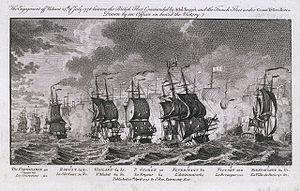
Bataille d'Ouessant, 1778. Vue centrale de la bataille avec les vaisseaux amiraux.
Louis Charles, comte du Chaffault de Besné, seigneur de Chambreton, Meslay, la Goyére et autres terres, né le 29 février 1708 à Nantes, mort en cette même ville le 27 juin 1794 à la prison de Lusançay, est un lieutenant général des armées navales français. Originaire d'une famille noble nantaise, Louis Charles du Chaffault de Besné entre jeune dans la marine royale et se distingue une première fois au large du cap Finisterre pendant la guerre de Succession d'Autriche.
Le Foudroyant est un vaisseau de ligne de 80 canons de la Marine royale française lancé en 1750. Il est mis en chantier pendant la vague de construction qui sépare la fin de guerre de Succession d'Autriche du début de la guerre de Sept Ans. Il sert de Vaisseau amiral à l'escadre de Toulon au début de la guerre de Sept Ans. Capturé par la Royal Navy en 1758 et intégré à ses rangs, il sert comme vaisseau de troisième rang sous le nom de HMS Foudroyant. La marine anglaise l'utilise encore plusieurs fois comme vaisseau-amiral. Il quitte le service en 1787 après avoir participé à de nombreux engagement militaires.
La première bataille d'Ouessant a lieu le 27 juillet 1778, à environ 100 milles marins à l'ouest de l'île d'Ouessant, au cours de la guerre d'indépendance des États-Unis. La France est alliée aux jeunes États-Unis et veut affaiblir la puissance maritime et coloniale du Royaume de Grande-Bretagne. C'est le premier grand affrontement entre les deux marines lors de ce conflit. Cette bataille est très attendue par l'opinion française qui vit dans l'attente de la revanche depuis les défaites de la guerre de Sept Ans.
L’Intrépide est un vaisseau de ligne de 74 canons à deux ponts de la Marine royale française. Il est construit à Brest par l'architecte naval Blaise-Joseph Ollivier dont c’est l’une des dernières créations. Mis sur cale en 1745, il est lancé en 1747, un an après la mort de son architecte. L’Intrépide participe à la guerre de Succession d'Autriche, à la guerre de Sept Ans puis à celle de l'Indépendance américaine lors de laquelle il est perdu par accident.